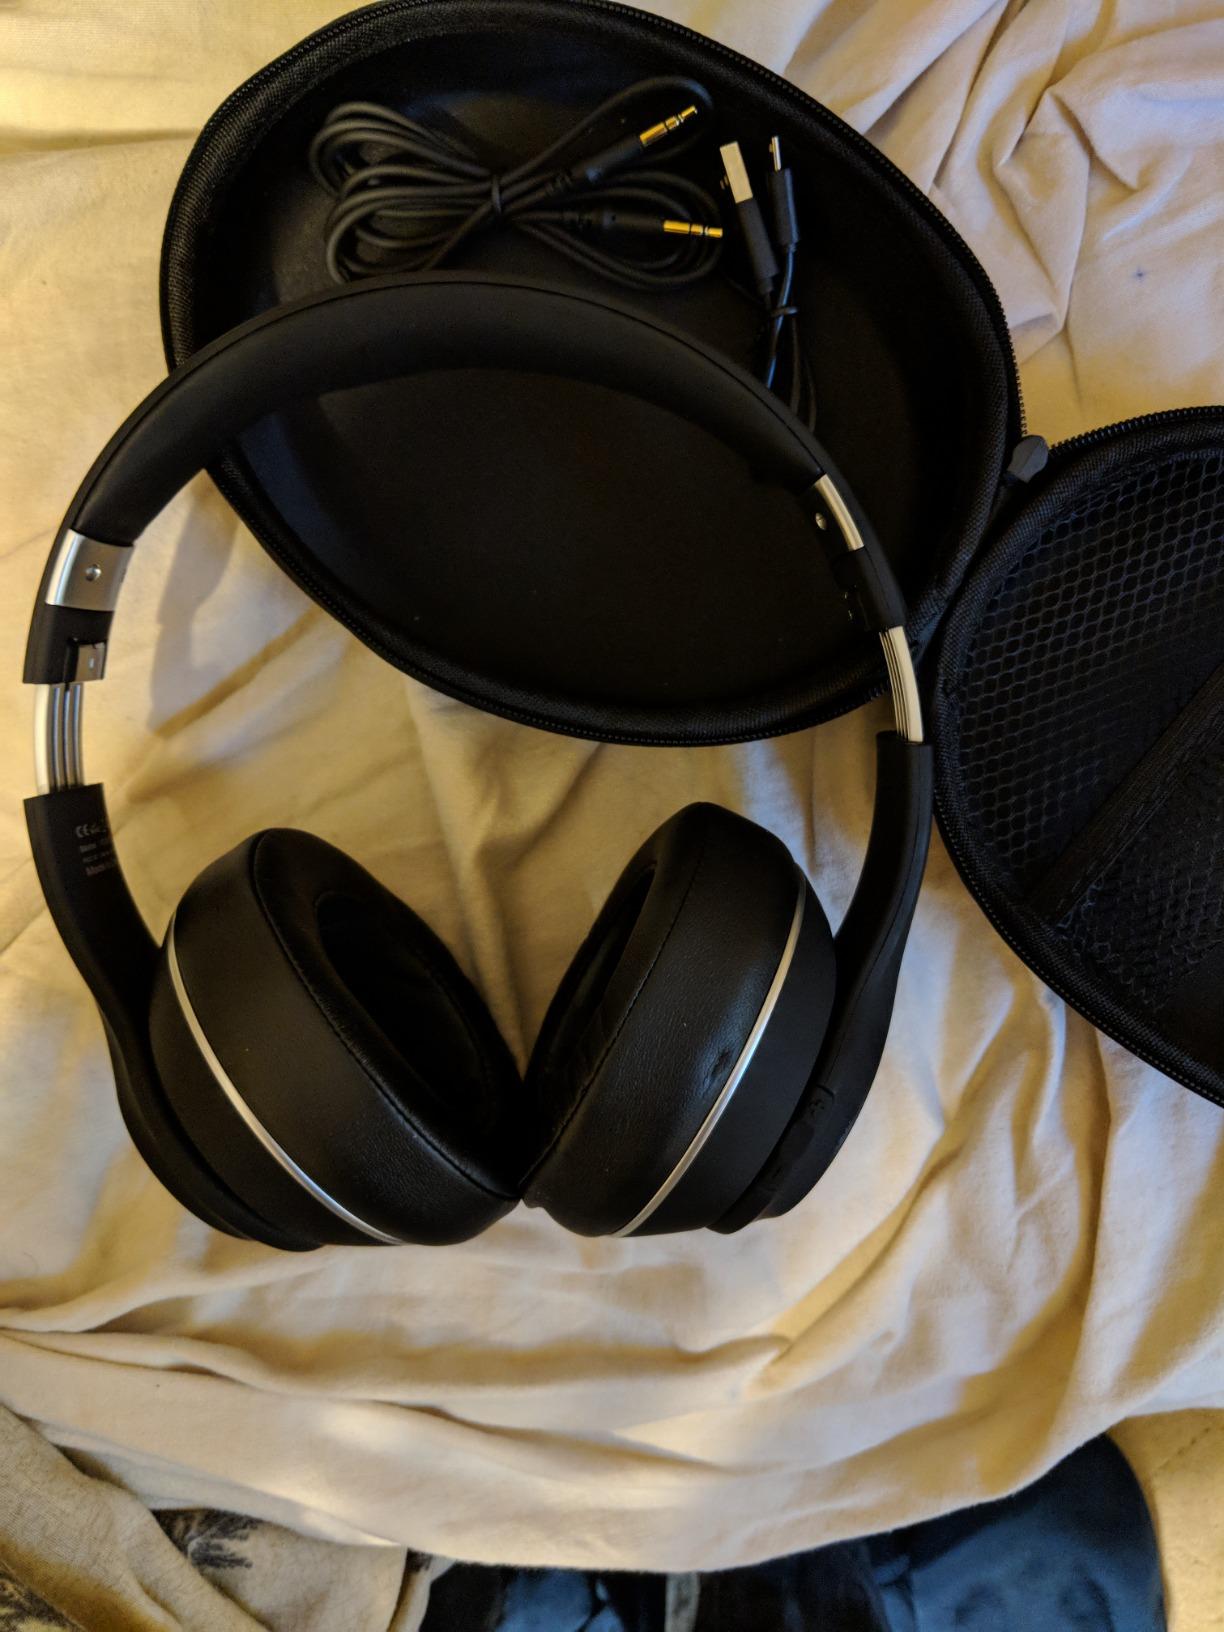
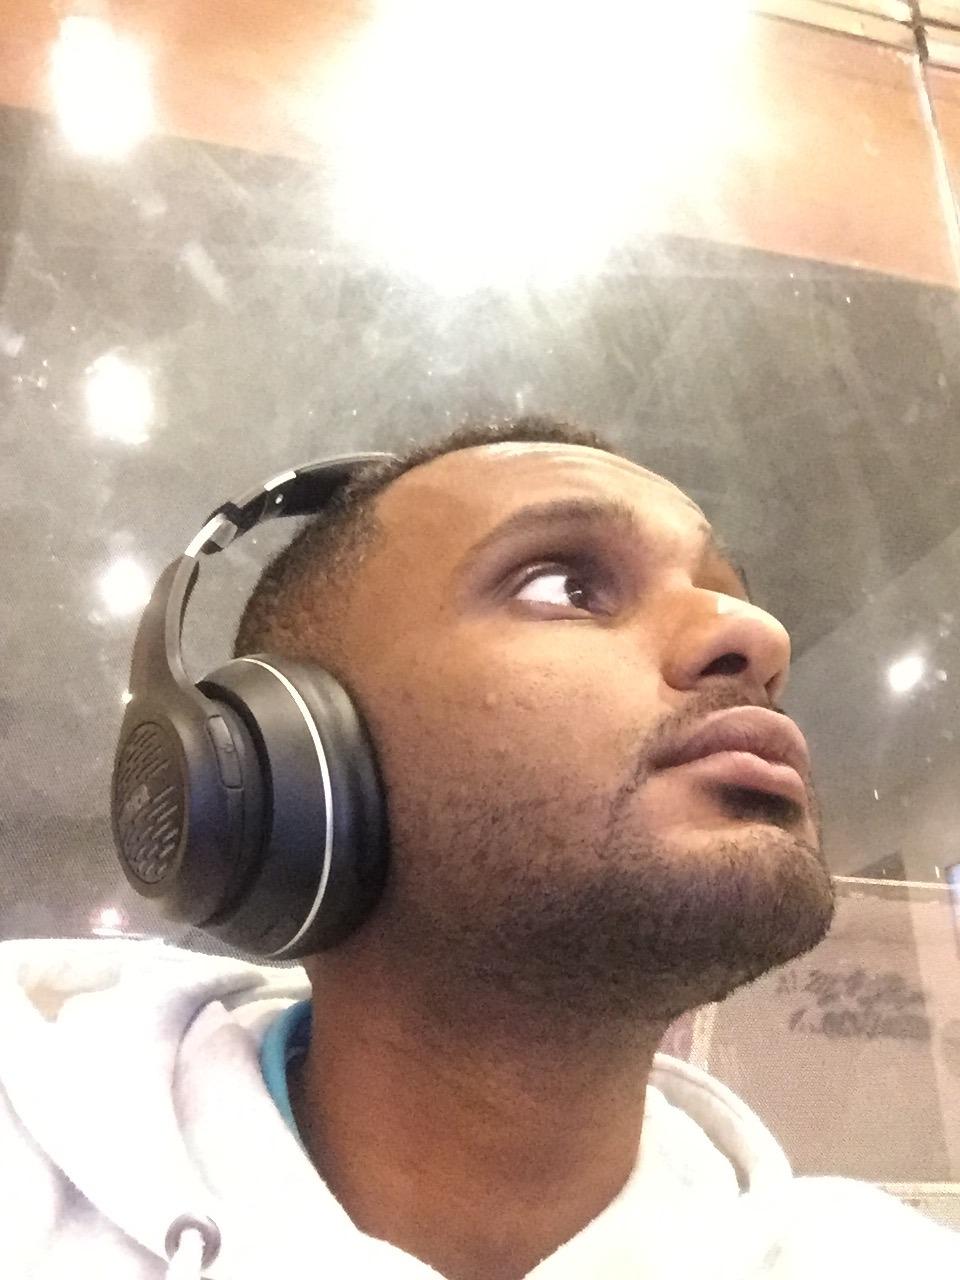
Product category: headphones
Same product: yes